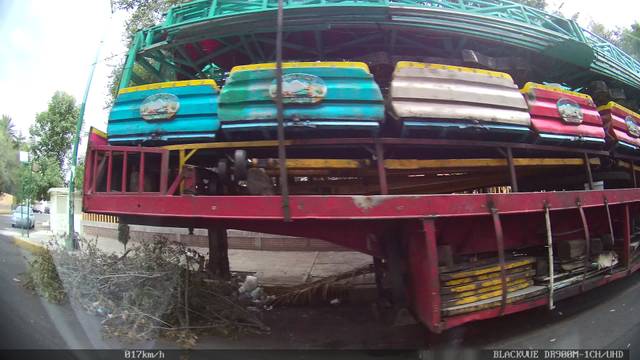
Region: Mexico
Coordinates: 19.401, -99.116